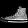
Label: Sneaker